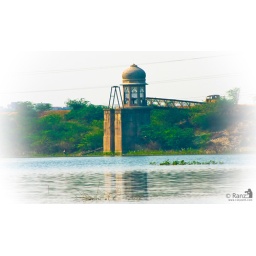
ancient pump house reflects in water